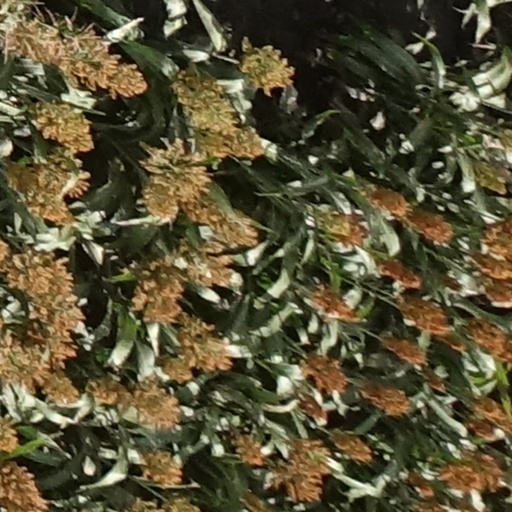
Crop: sorghum